Padam Padam (TV series)

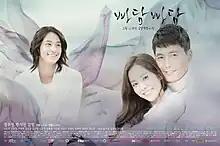
Promotional poster

Padam Padam is a 2011 South Korean television series starring Jung Woo-sung, Han Ji-min, and Kim Bum. The romance / fantasy series was written by Noh Hee-kyung, and the title is a reference to a 1951 French song by Edith Piaf, an onomatopoeia expressing the sound of a heartbeat. It was one of the inaugural dramas on newly launched cable channel JTBC, and aired from December 5, 2011 to February 7, 2012 on Mondays and Tuesdays at 20:45 (KST) for 20 episodes.